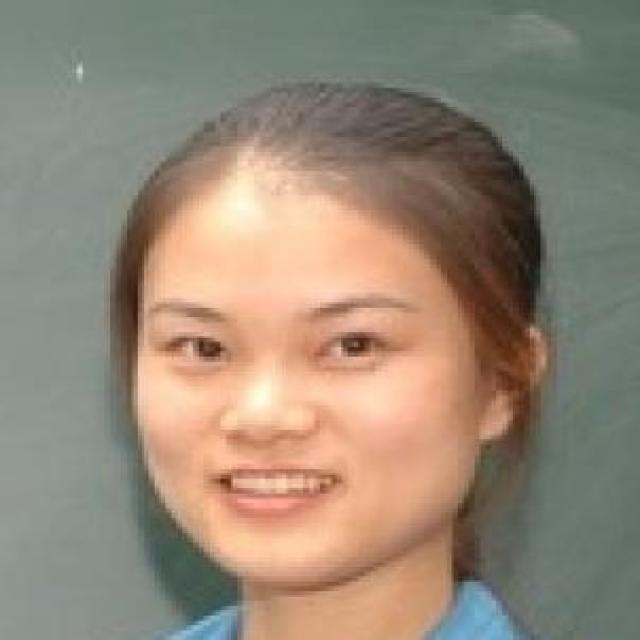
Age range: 21-44